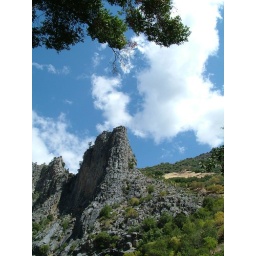
the clouds are breaking up and the sky is blue above Kings Canyon